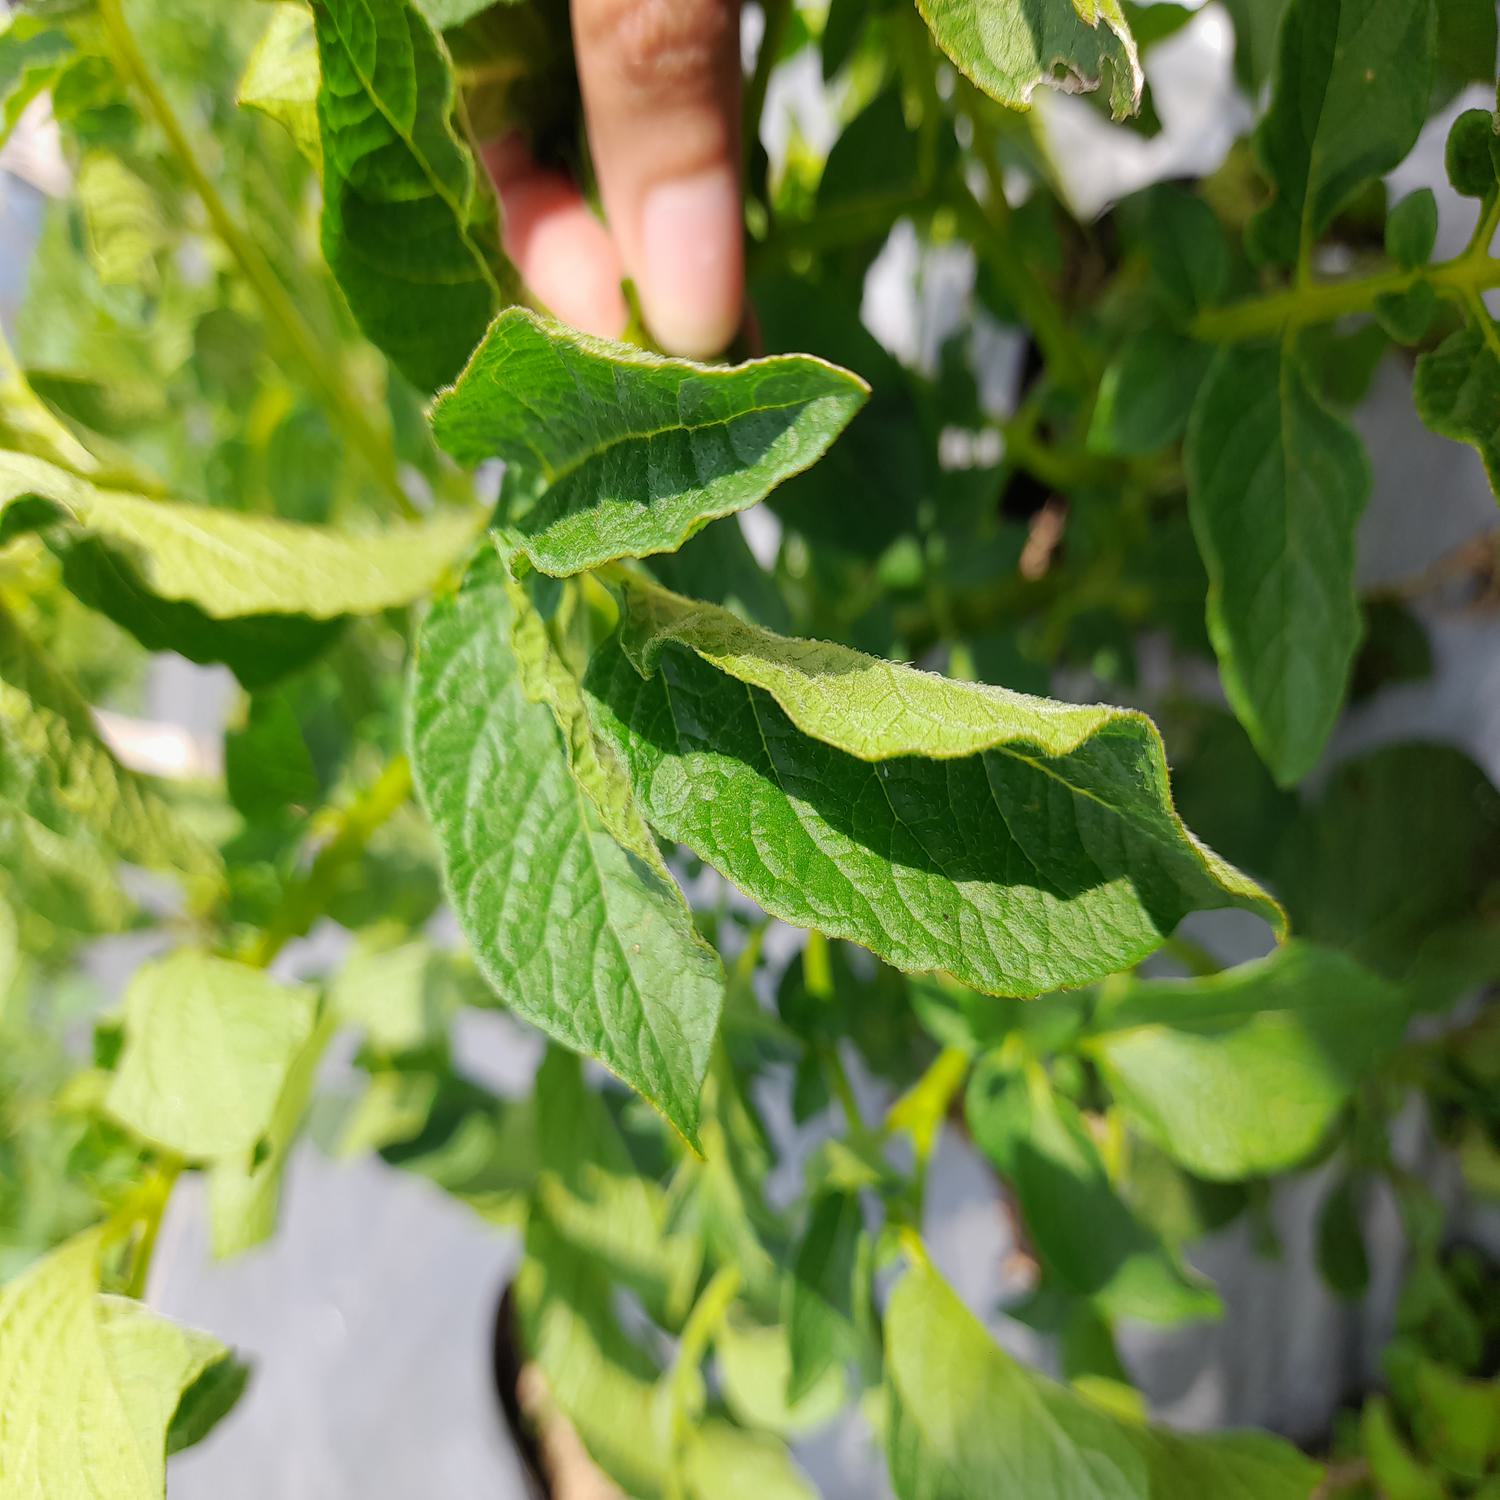
Label: Bacteria